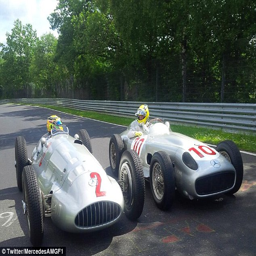
classic cars : took automotive industry business around tourist attraction